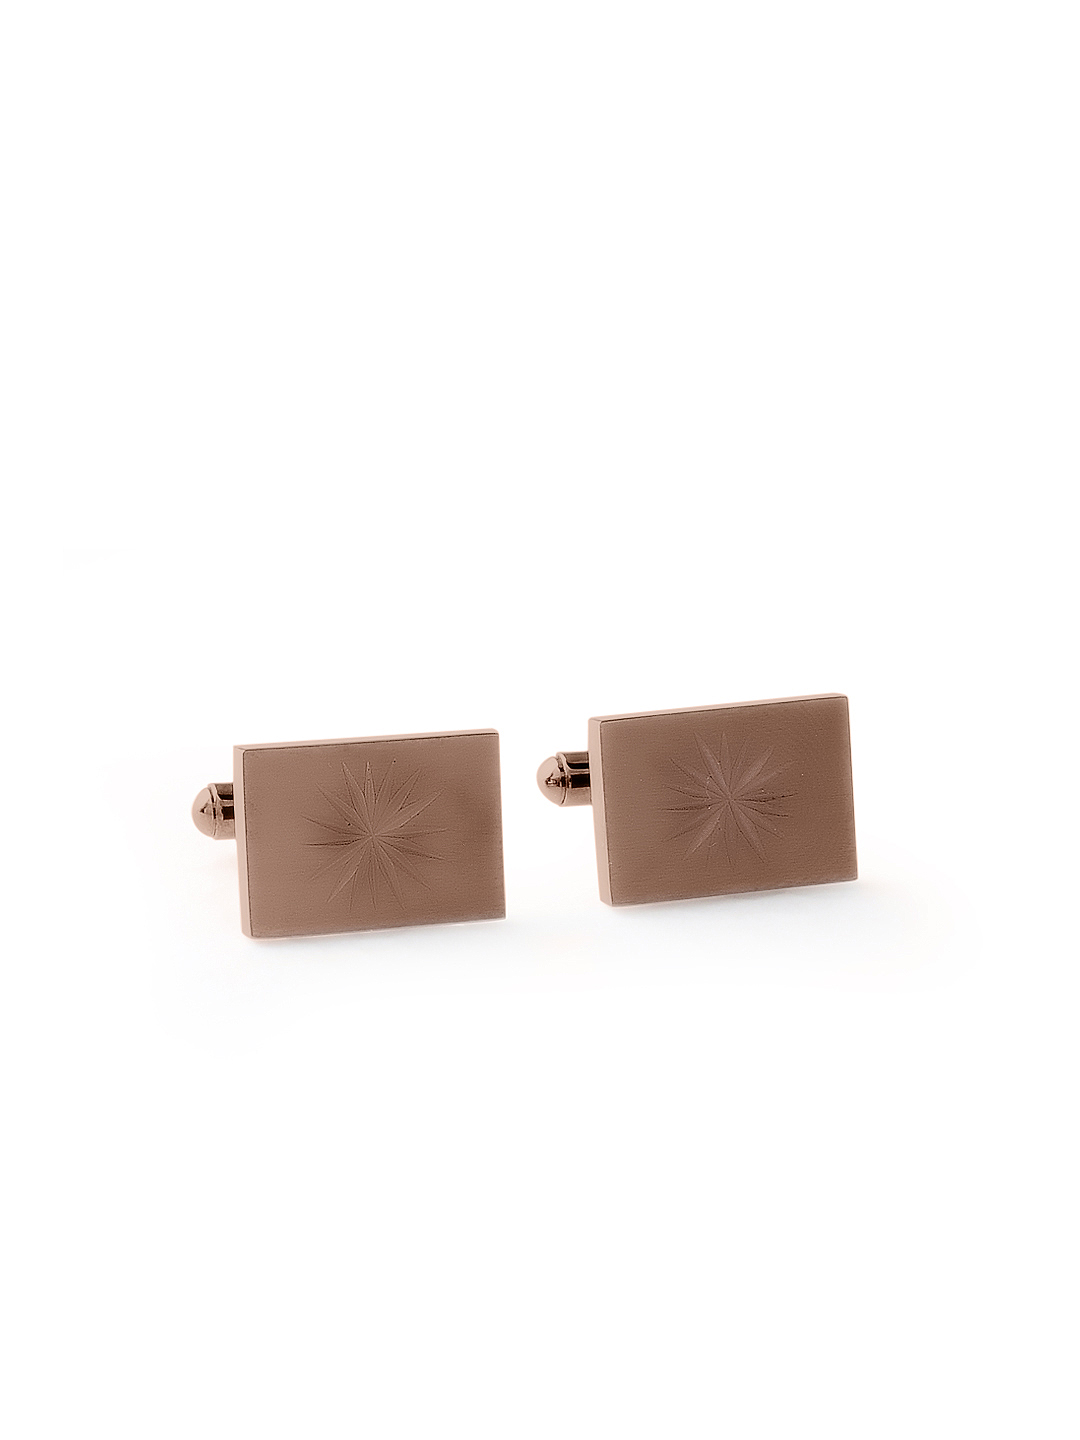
Revv Men Bronze Coloured Cufflinks
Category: Accessories / Cufflinks / Cufflinks
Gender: Men
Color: Bronze
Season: Summer 2012
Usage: Casual